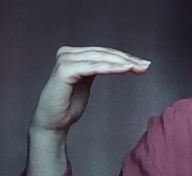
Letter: haa